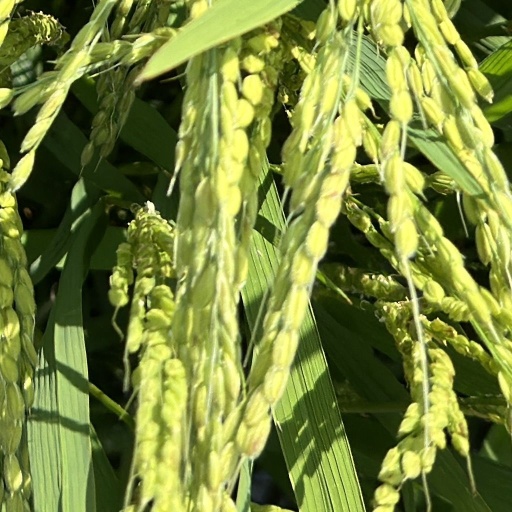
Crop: rice